Antonio Crutta

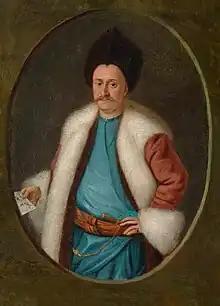
Crutta Łukasz Antoni or Antonio Crutta

Antonio Crutta (1727June 11, 1812) was a diplomat and politician in the Polish court for around 30 years in the reign of Stanisław August Poniatowski. For his services, to the Polish state he was ennobled in 1792.